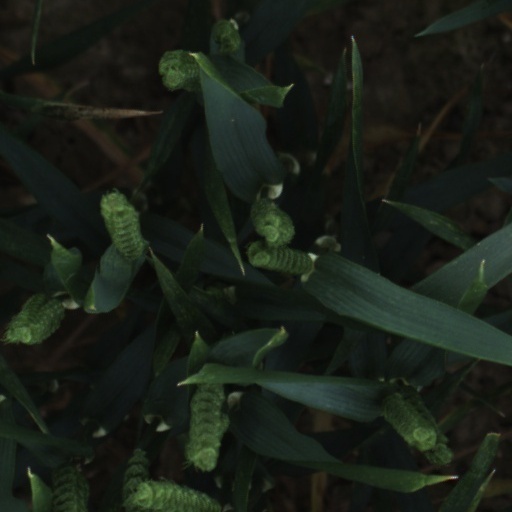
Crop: wheat